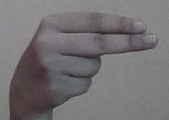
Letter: ain